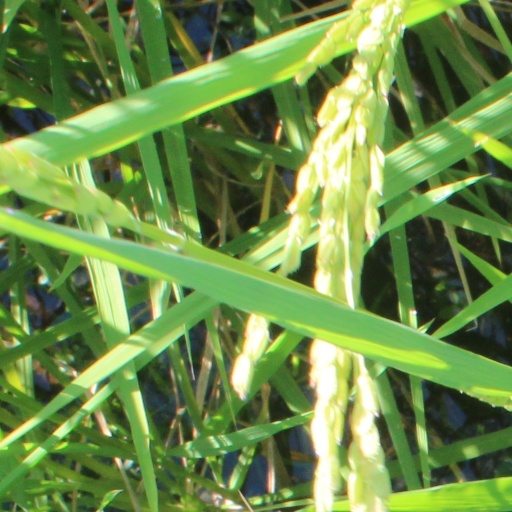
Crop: rice